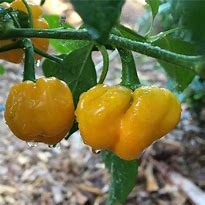
Label: capsicum